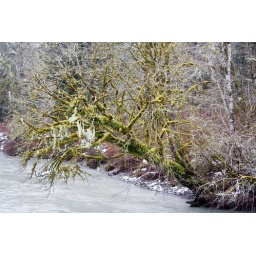
A tree stretches out over the river